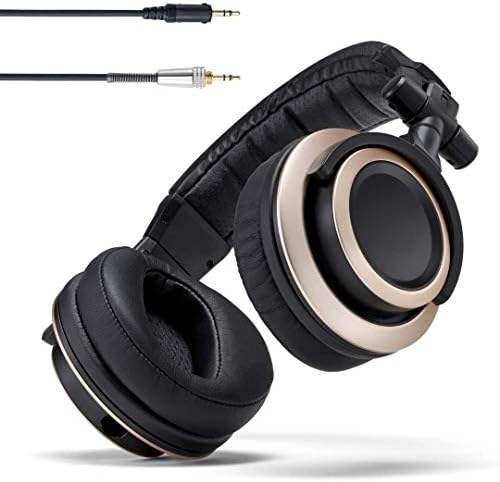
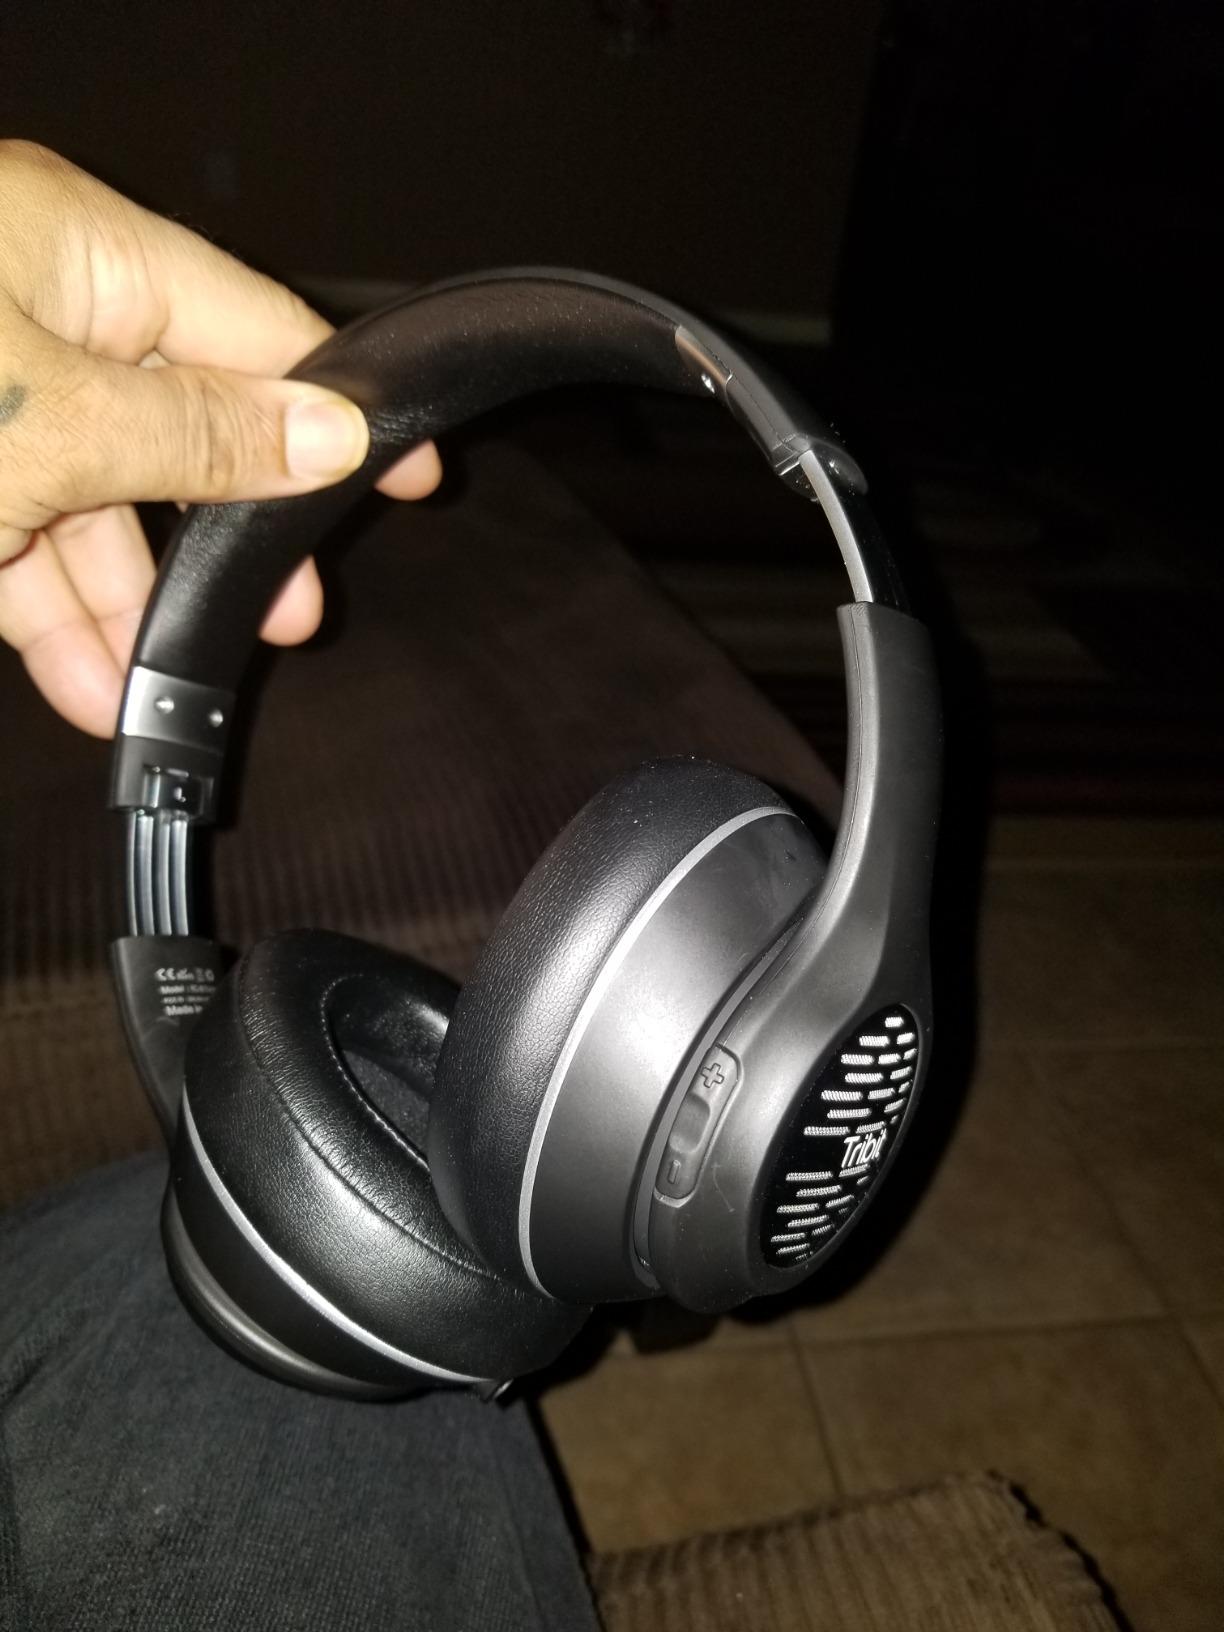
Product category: headphones
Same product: no